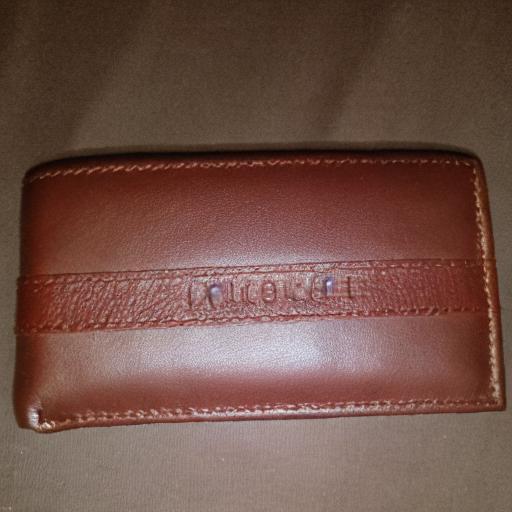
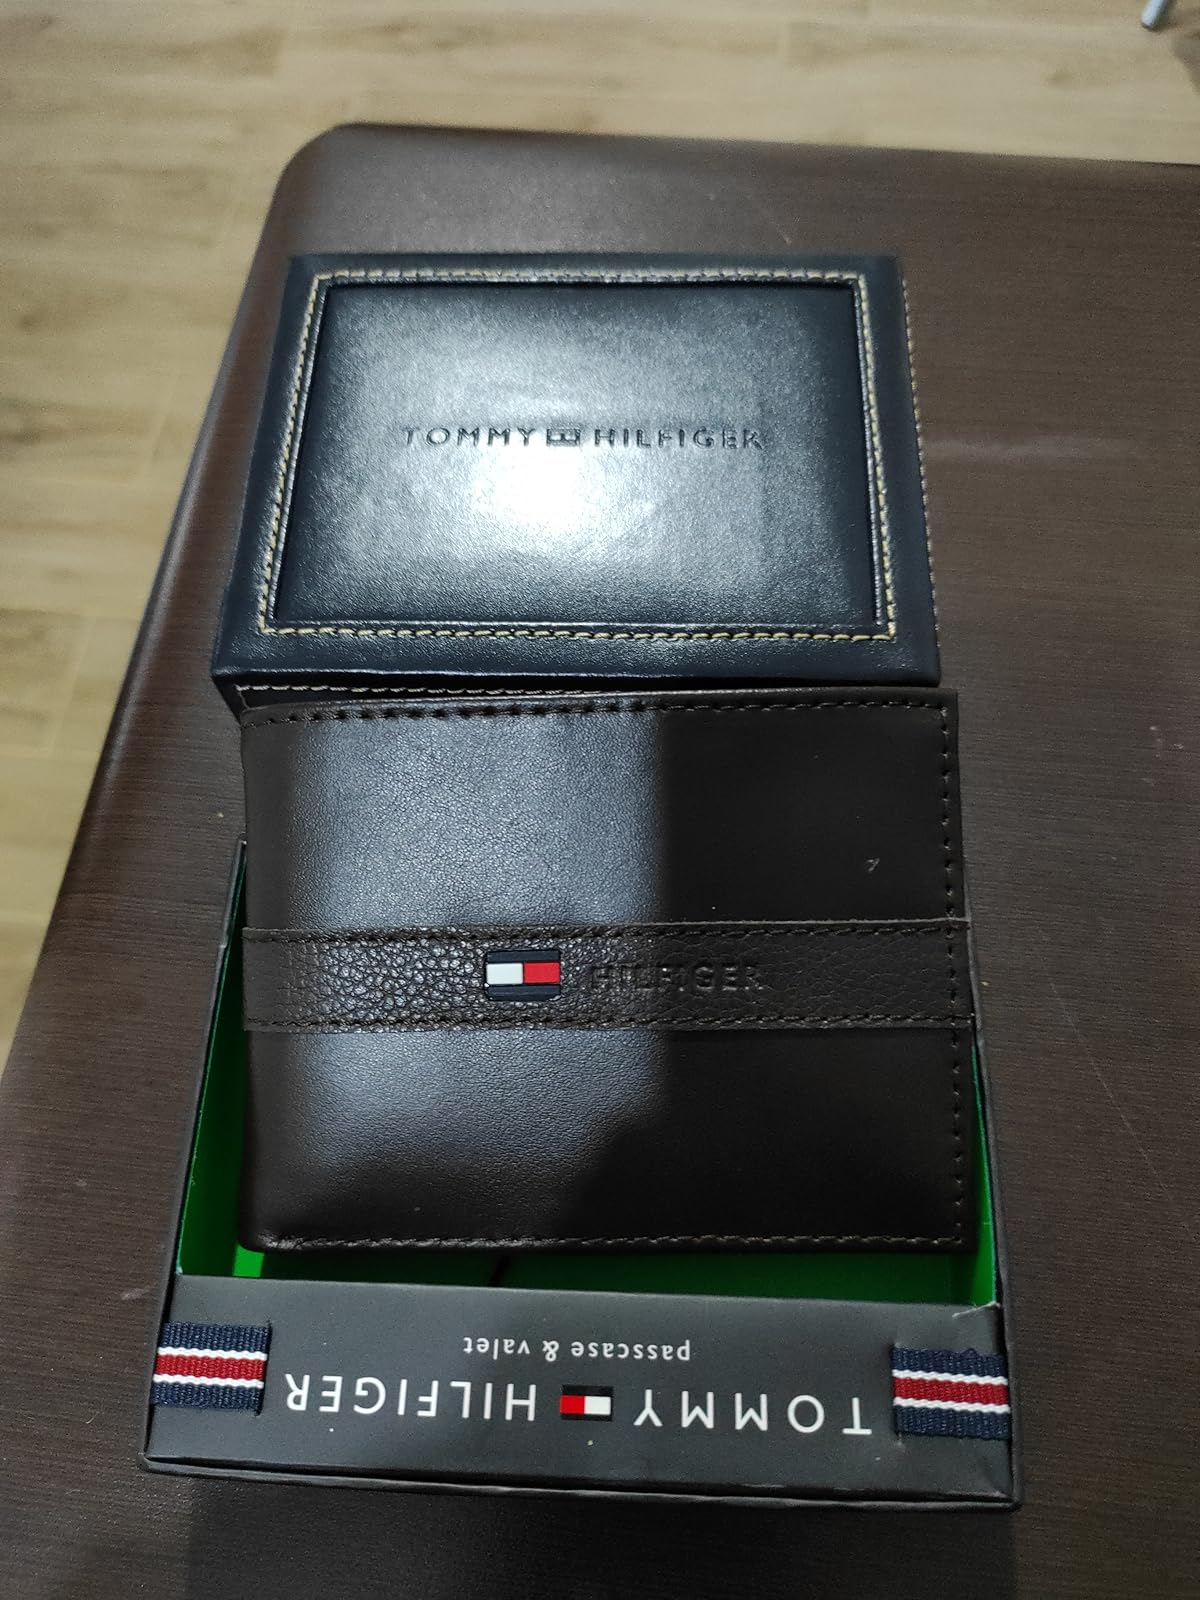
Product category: accessories_wallet
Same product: no